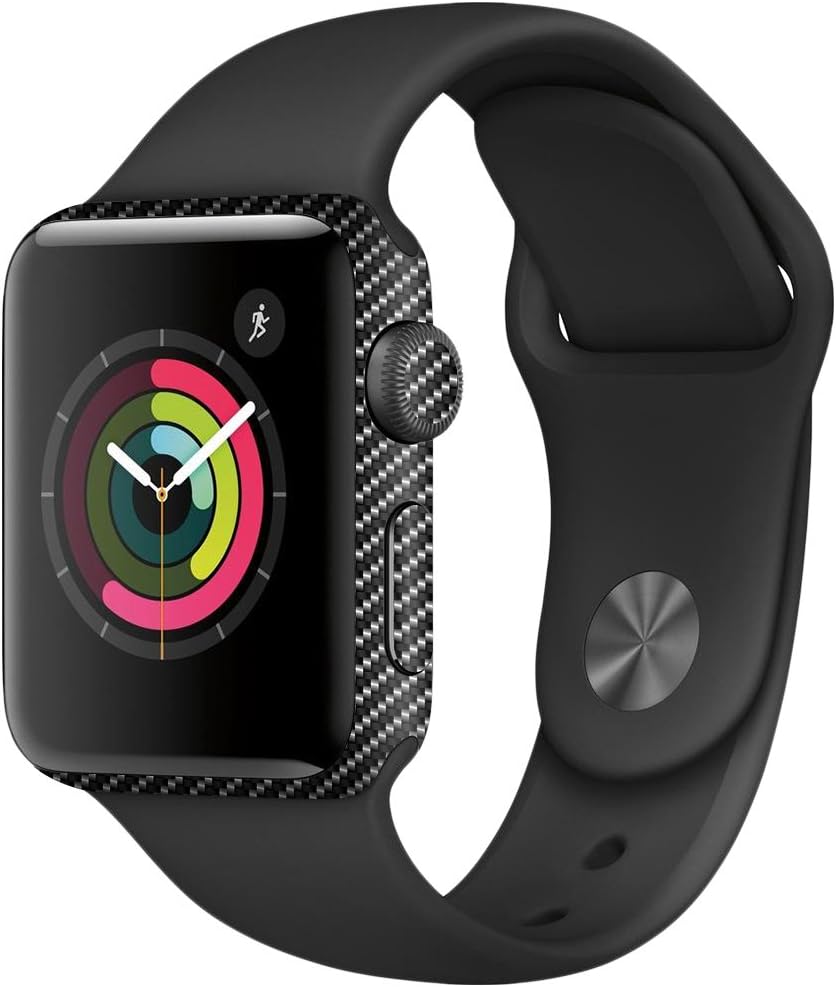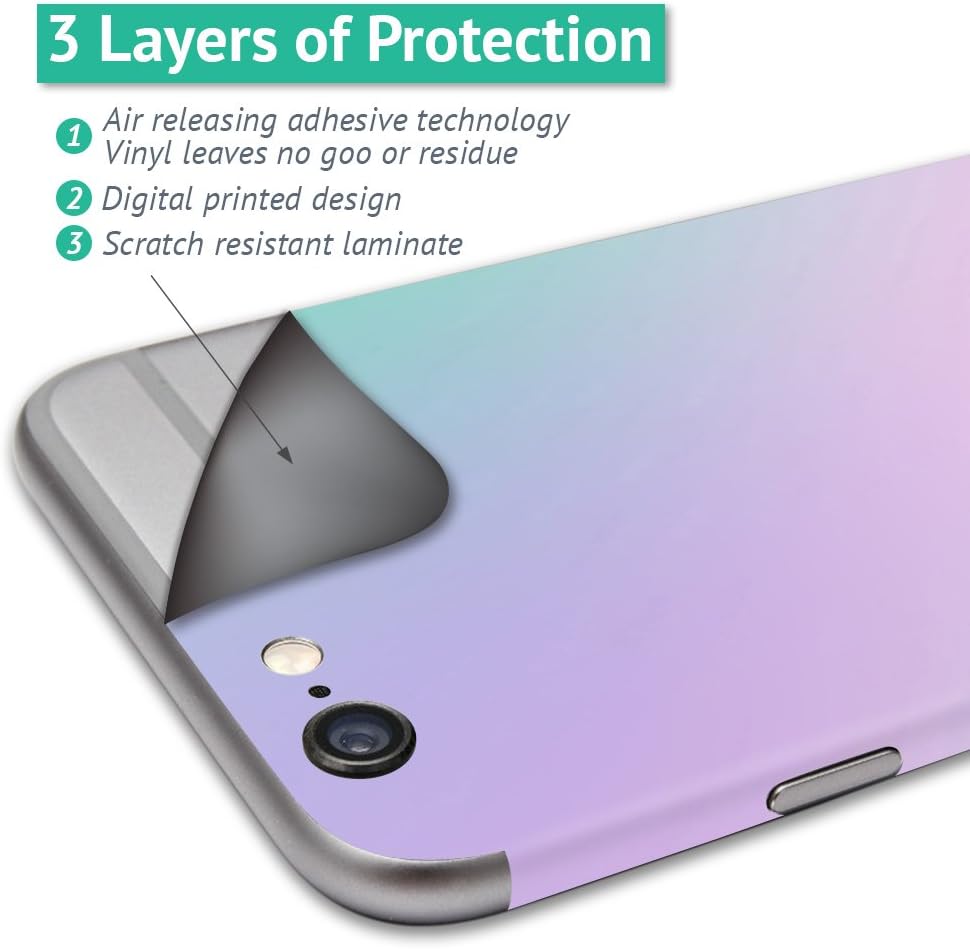
MightySkins Skin Compatible with Apple Watch Series 3 42mm - Carbon Fiber | Protective, Durable, and Unique Vinyl Decal wrap Cover | Easy to Apply, Remove, and Change Styles | Made in The USA
Category: Cell Phones & Accessories
Do You Want Your Apple Watch Series 3 42mm To Look Different Than The Rest? You’re in the right place because we’ve got exactly what you’re looking for! This Carbon Fiber skin is the perfect way to show off your style! Or with hundreds of other Mighty Skins designs, you can be sure to find one that you’ll love, and that will show off your unique style! Do You Want To Protect Your Apple Watch? With Mighty Skins your Apple Watch is protected from scratches, dings, dust, fingertips, and the wear-and-tear of everyday use! Cover your Apple Watch with a beautiful, stylish decal skin and keep it protected at the same time! Easy to apply, and easy to remove without any sticky residue! Make your favorite gear look like new, and stand out from the crowd! Order With Confidence - Satisfaction ! Mighty Skins are durable, reliable, made in our state-of-the-art production facility in the U. S. A. , and backed by our satisfaction ! Product Details: Vinyl decal sticker NOT A HARD CASE Matte Finish Ultra-Thin, Ultra-Durable, Stain Resistant Hundreds of different designs Apple Watch Series 3 42mm are not included.
Features: SET THE TREND: Show off your own unique style with Mighty Skins for your Apple Watch Series 3 42mm! Don’t like the Carbon Fiber skin? We have hundreds of designs to choose from, so your Apple Watch will be as unique as you are! | DURABLE PROTECTION FOR YOUR DEVICE: Manufactured with ultra-thin, ultra-durable, stain-resistant laminate vinyl in order to effectively protect your gear from dings, scrapes, dust, and the wear and tear of everyday use! Mighty Skins a SOFT vinyl skin cover, is not made of rubber, silicone or plastic And it is NOT a HARD case | GOES ON AND COMES OFF EASY: Apply your Mighty Skins vinyl decal easily And with precision on your Apple Watch thanks to a patented low grip air release adhesive that’s built to last but removes easily and leaves no sticky residue when you’re ready to switch to a different design! | SATISFACTION : Our , knowledgeable staff is here to help and customer satisfaction is our top priority! If you have any issues with your order or you’re not happy for any reason, just let us know and we’ll be there to help! | PROUDLY MADE IN THE USA: Buy with confidence from an American owned and operated company! Mighty Skins are produced in our state-of-the-art facility in West Palm Beach, Florida, proudly made in the U. S. A. !